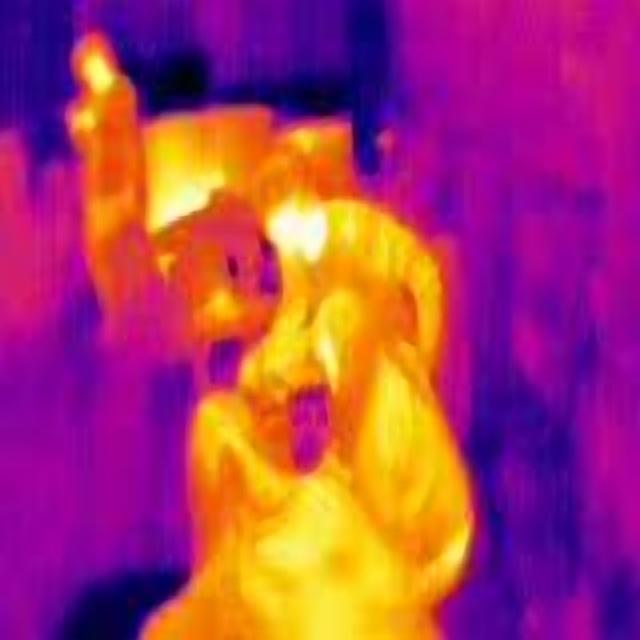
Detected objects:
label: person
label: person
label: person
label: person